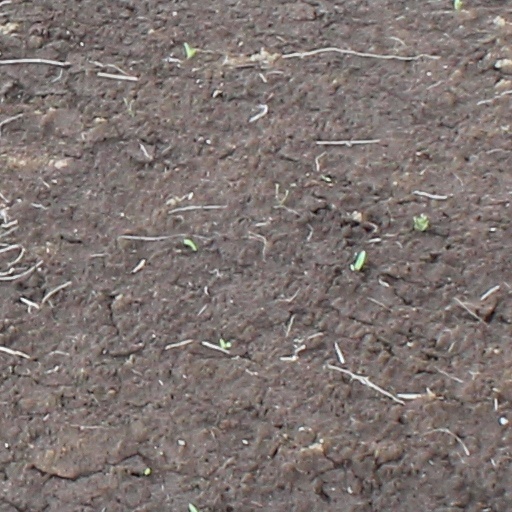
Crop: wheat